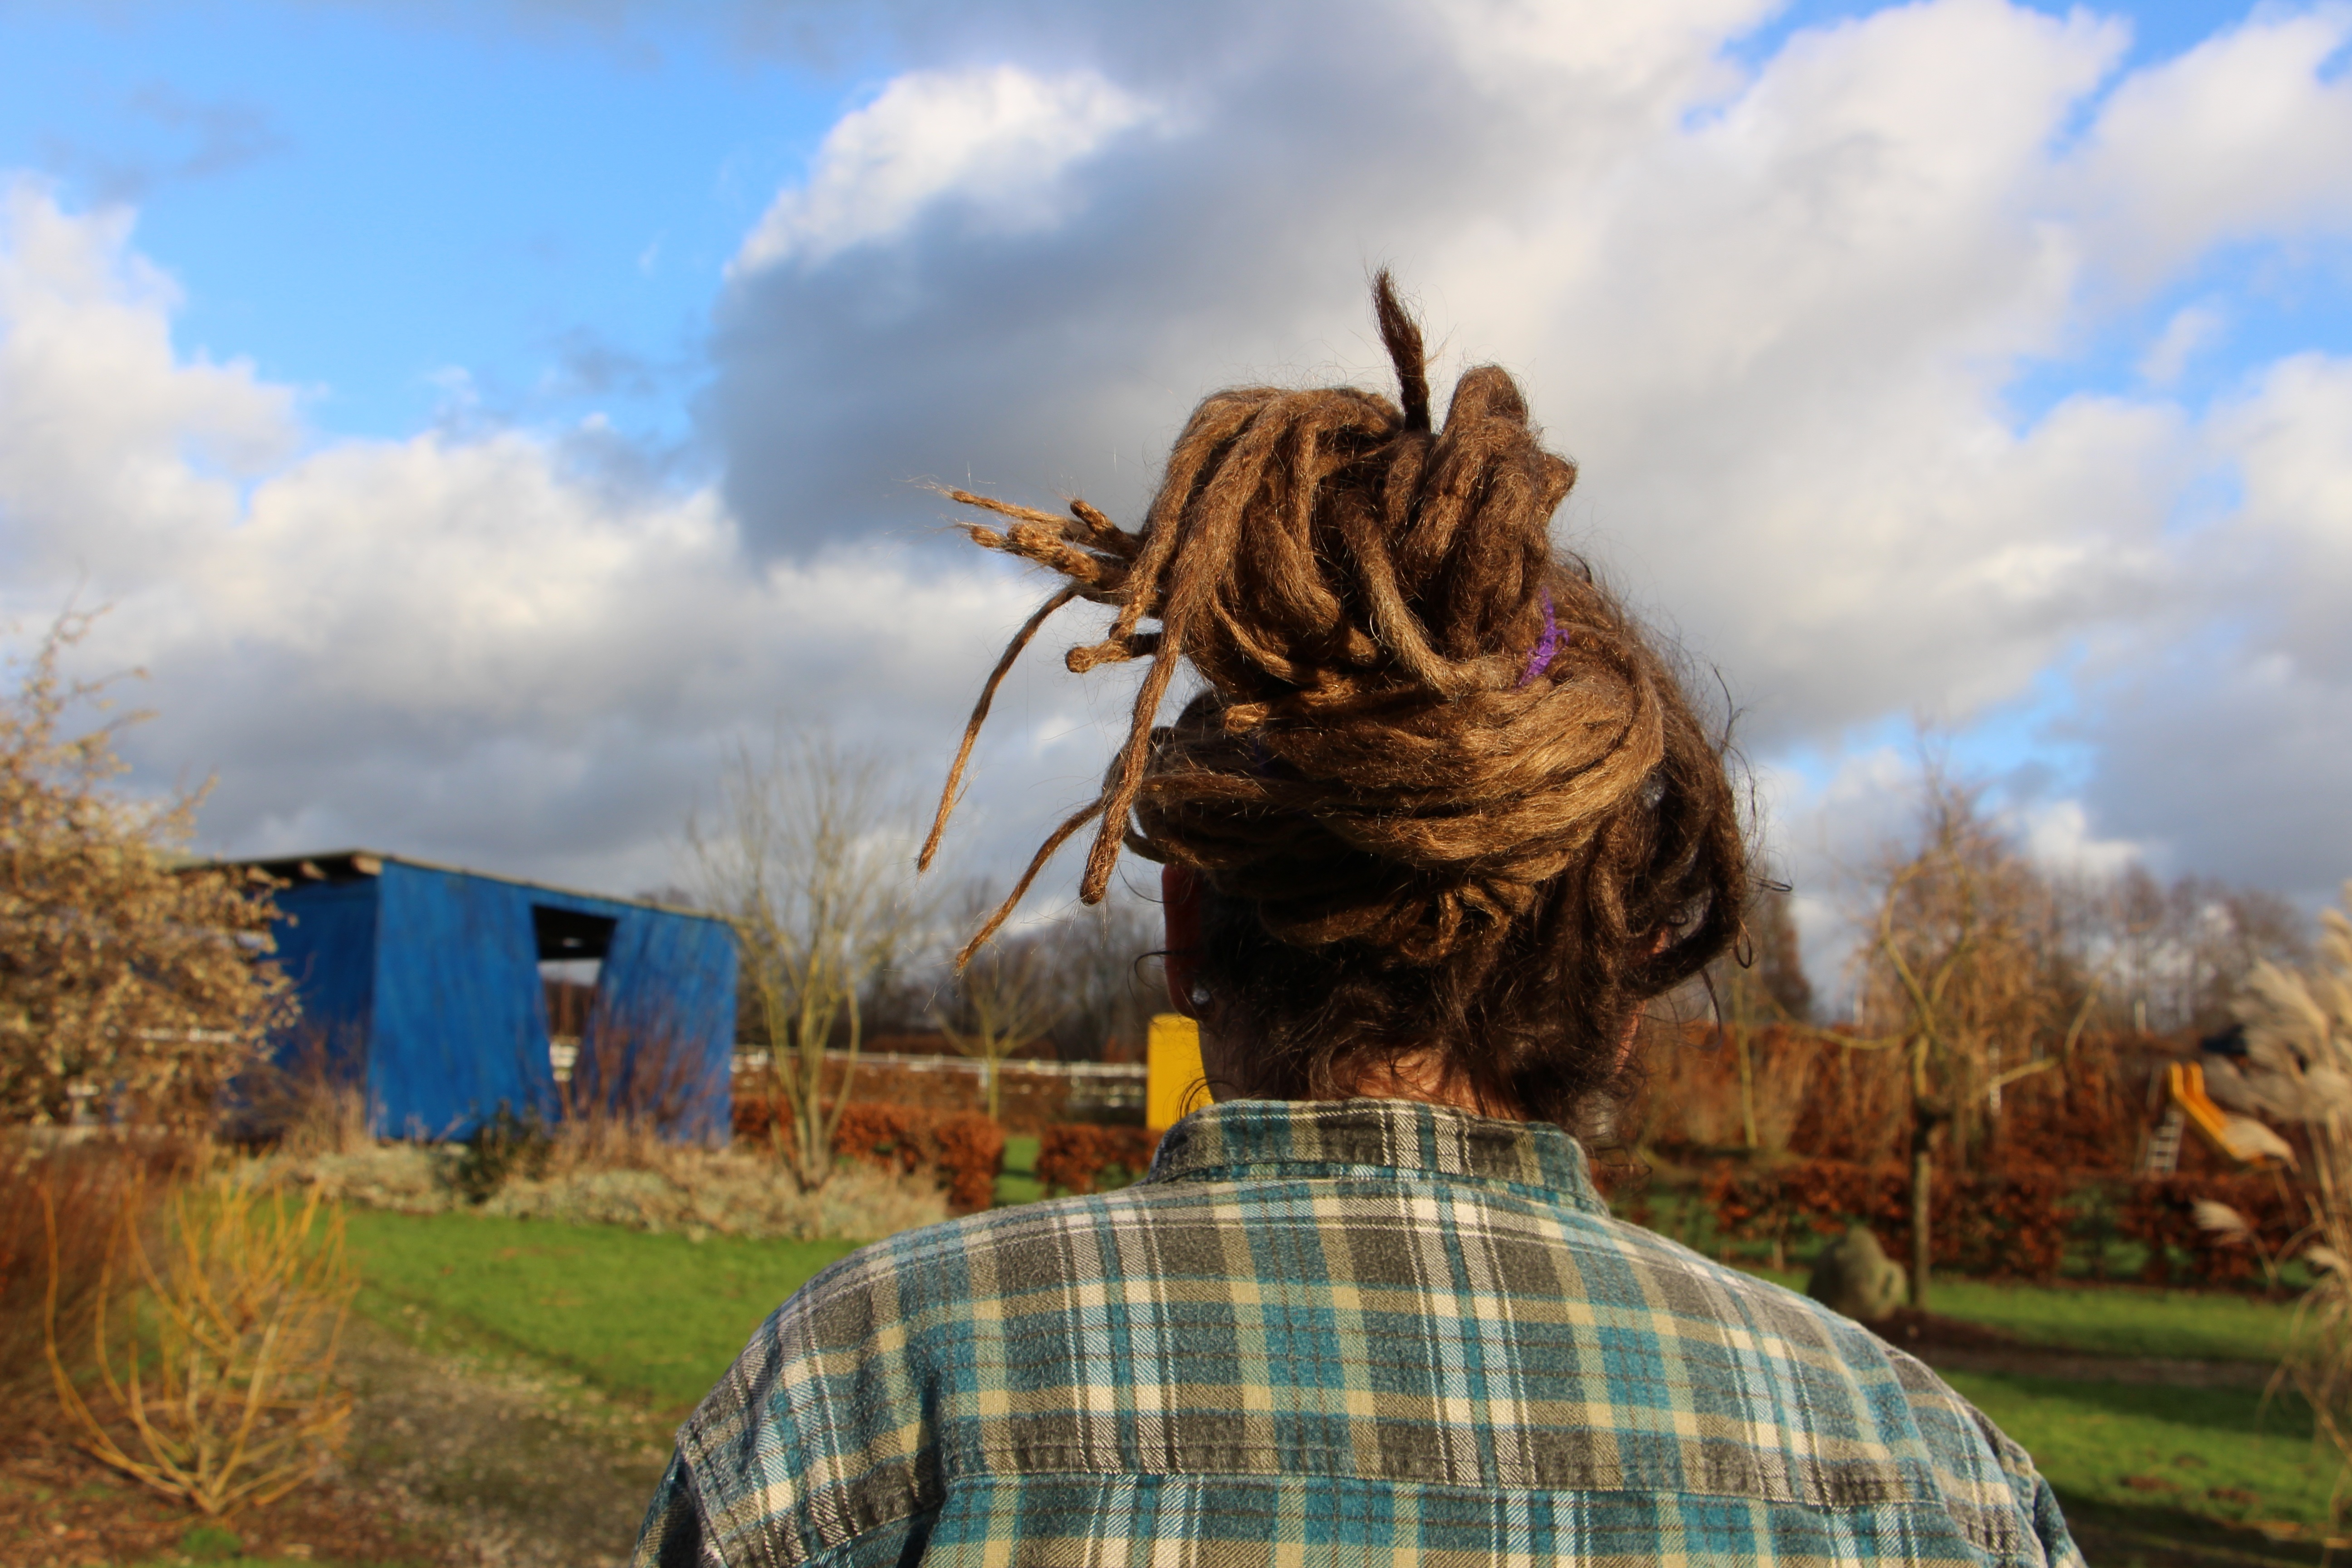
tree, grass, plant, hair, flower, autumn, agriculture, season, hairstyle, rural area, rasta braids, dreatlocks